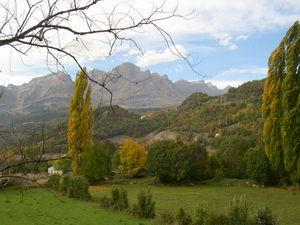
Le Haut-Aragon est inclus dans la région d'Aragon, au nord de l'Ebre, et jusqu'aux Pyrénées. Le territoire où se parle toujours aragonais couvre aussi cette région.